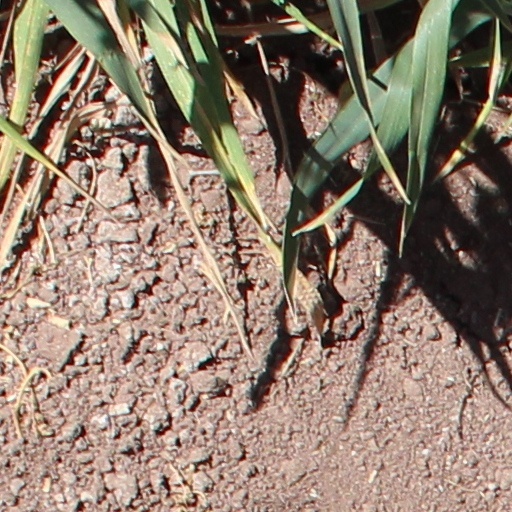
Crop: wheat